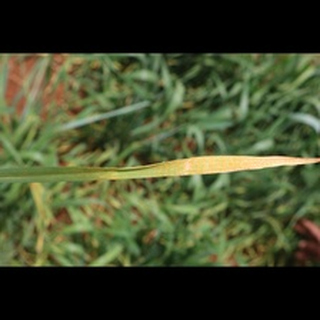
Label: wheat_brown_rust